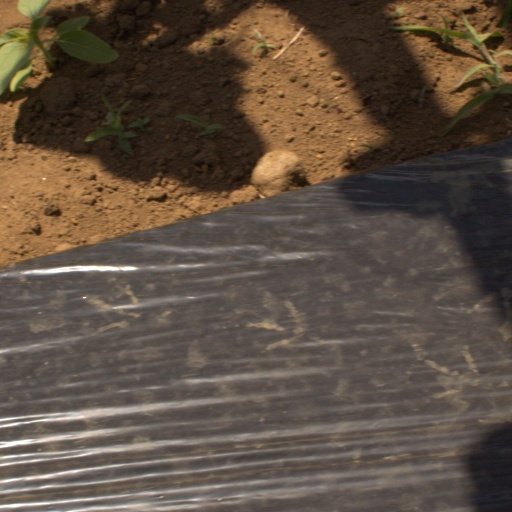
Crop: Jerusalem artichoke